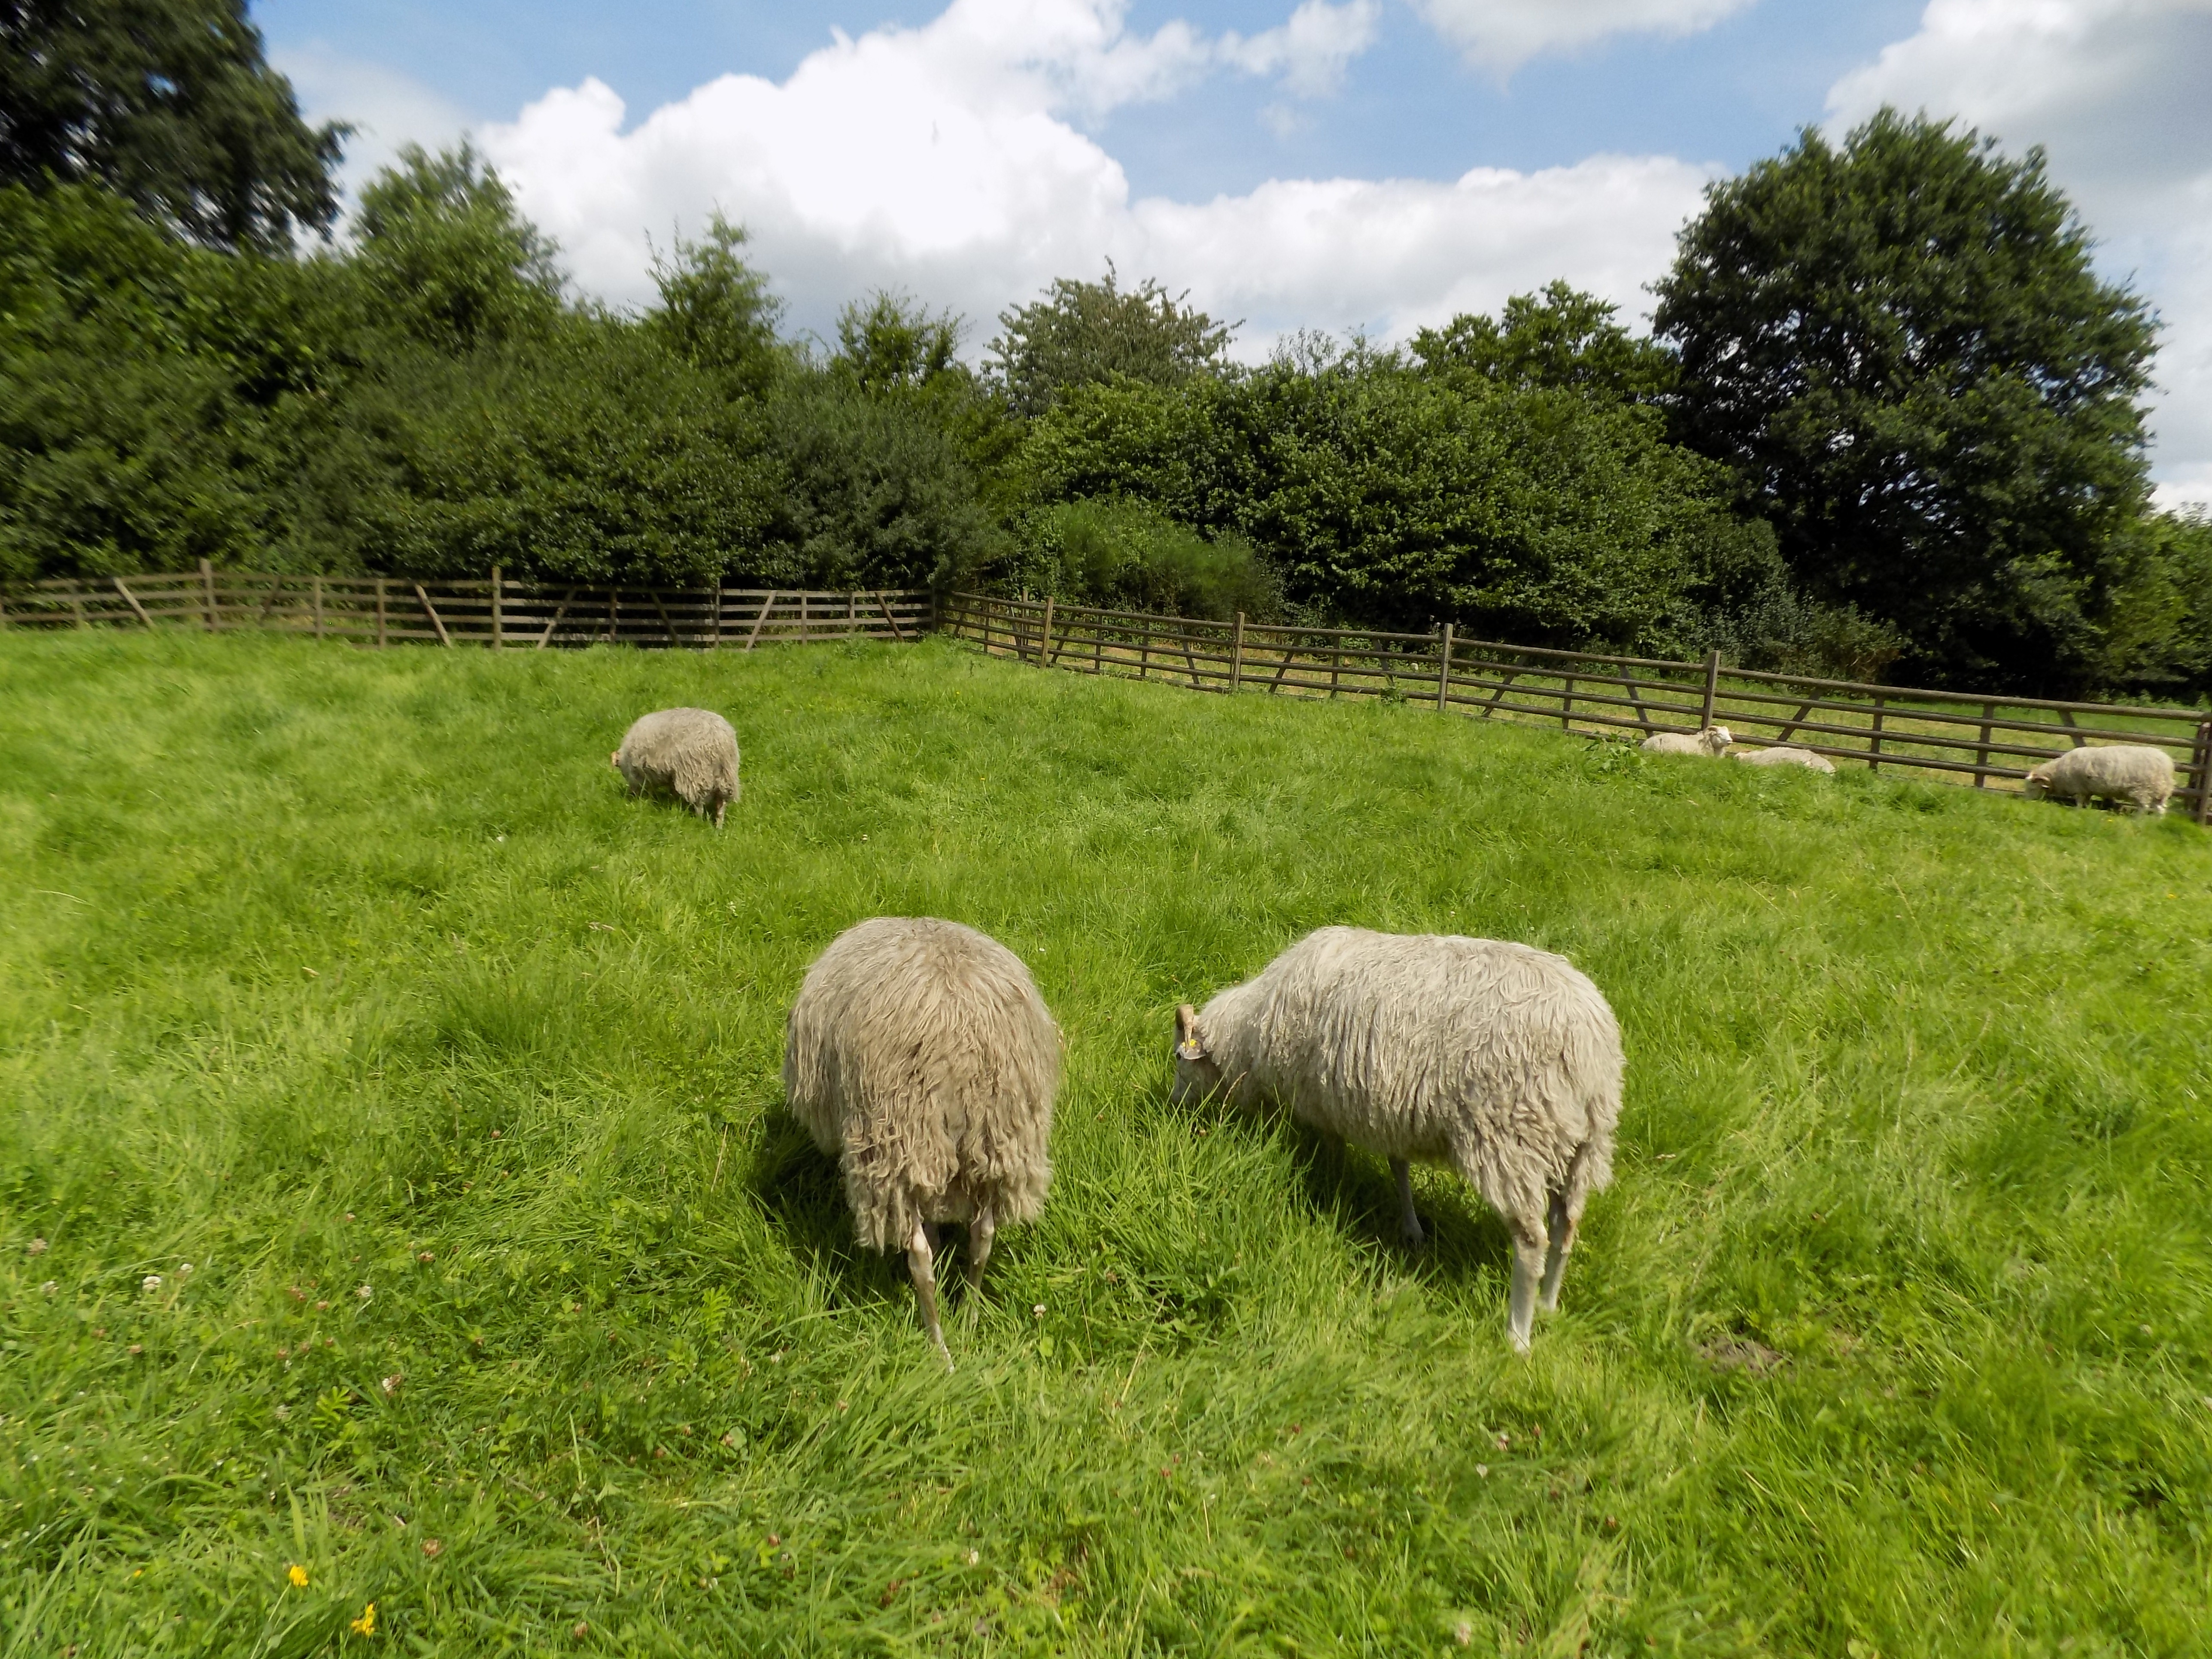
grass, field, farm, meadow, prairie, herd, pasture, grazing, sheep, mammal, highland, fauna, grassland, sheeps, rural area, heidschnucke, nordic short tail sheep